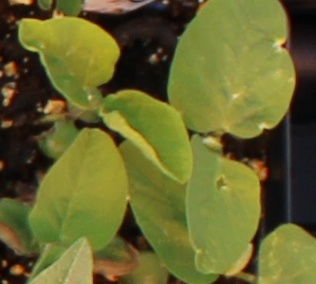
Label: Soybean